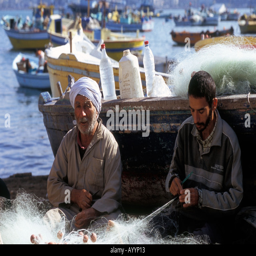
fishermen mending their nets in the port